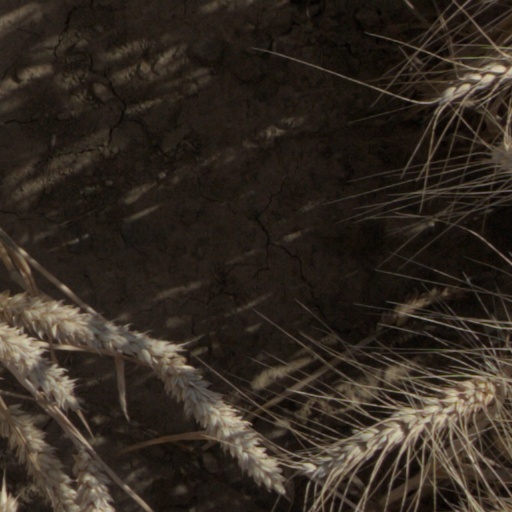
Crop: wheat